Malaita

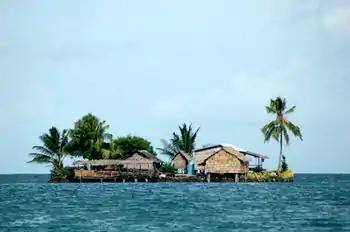
Reef Island off North Malaita

South Malaita Island, also known as "Small Malaita" and "Maramasike" for ꞋAreꞌare speakers and Malamweimwei known to more than 80% of the islanders, is the island at the southern tip of the larger island of Malaita.